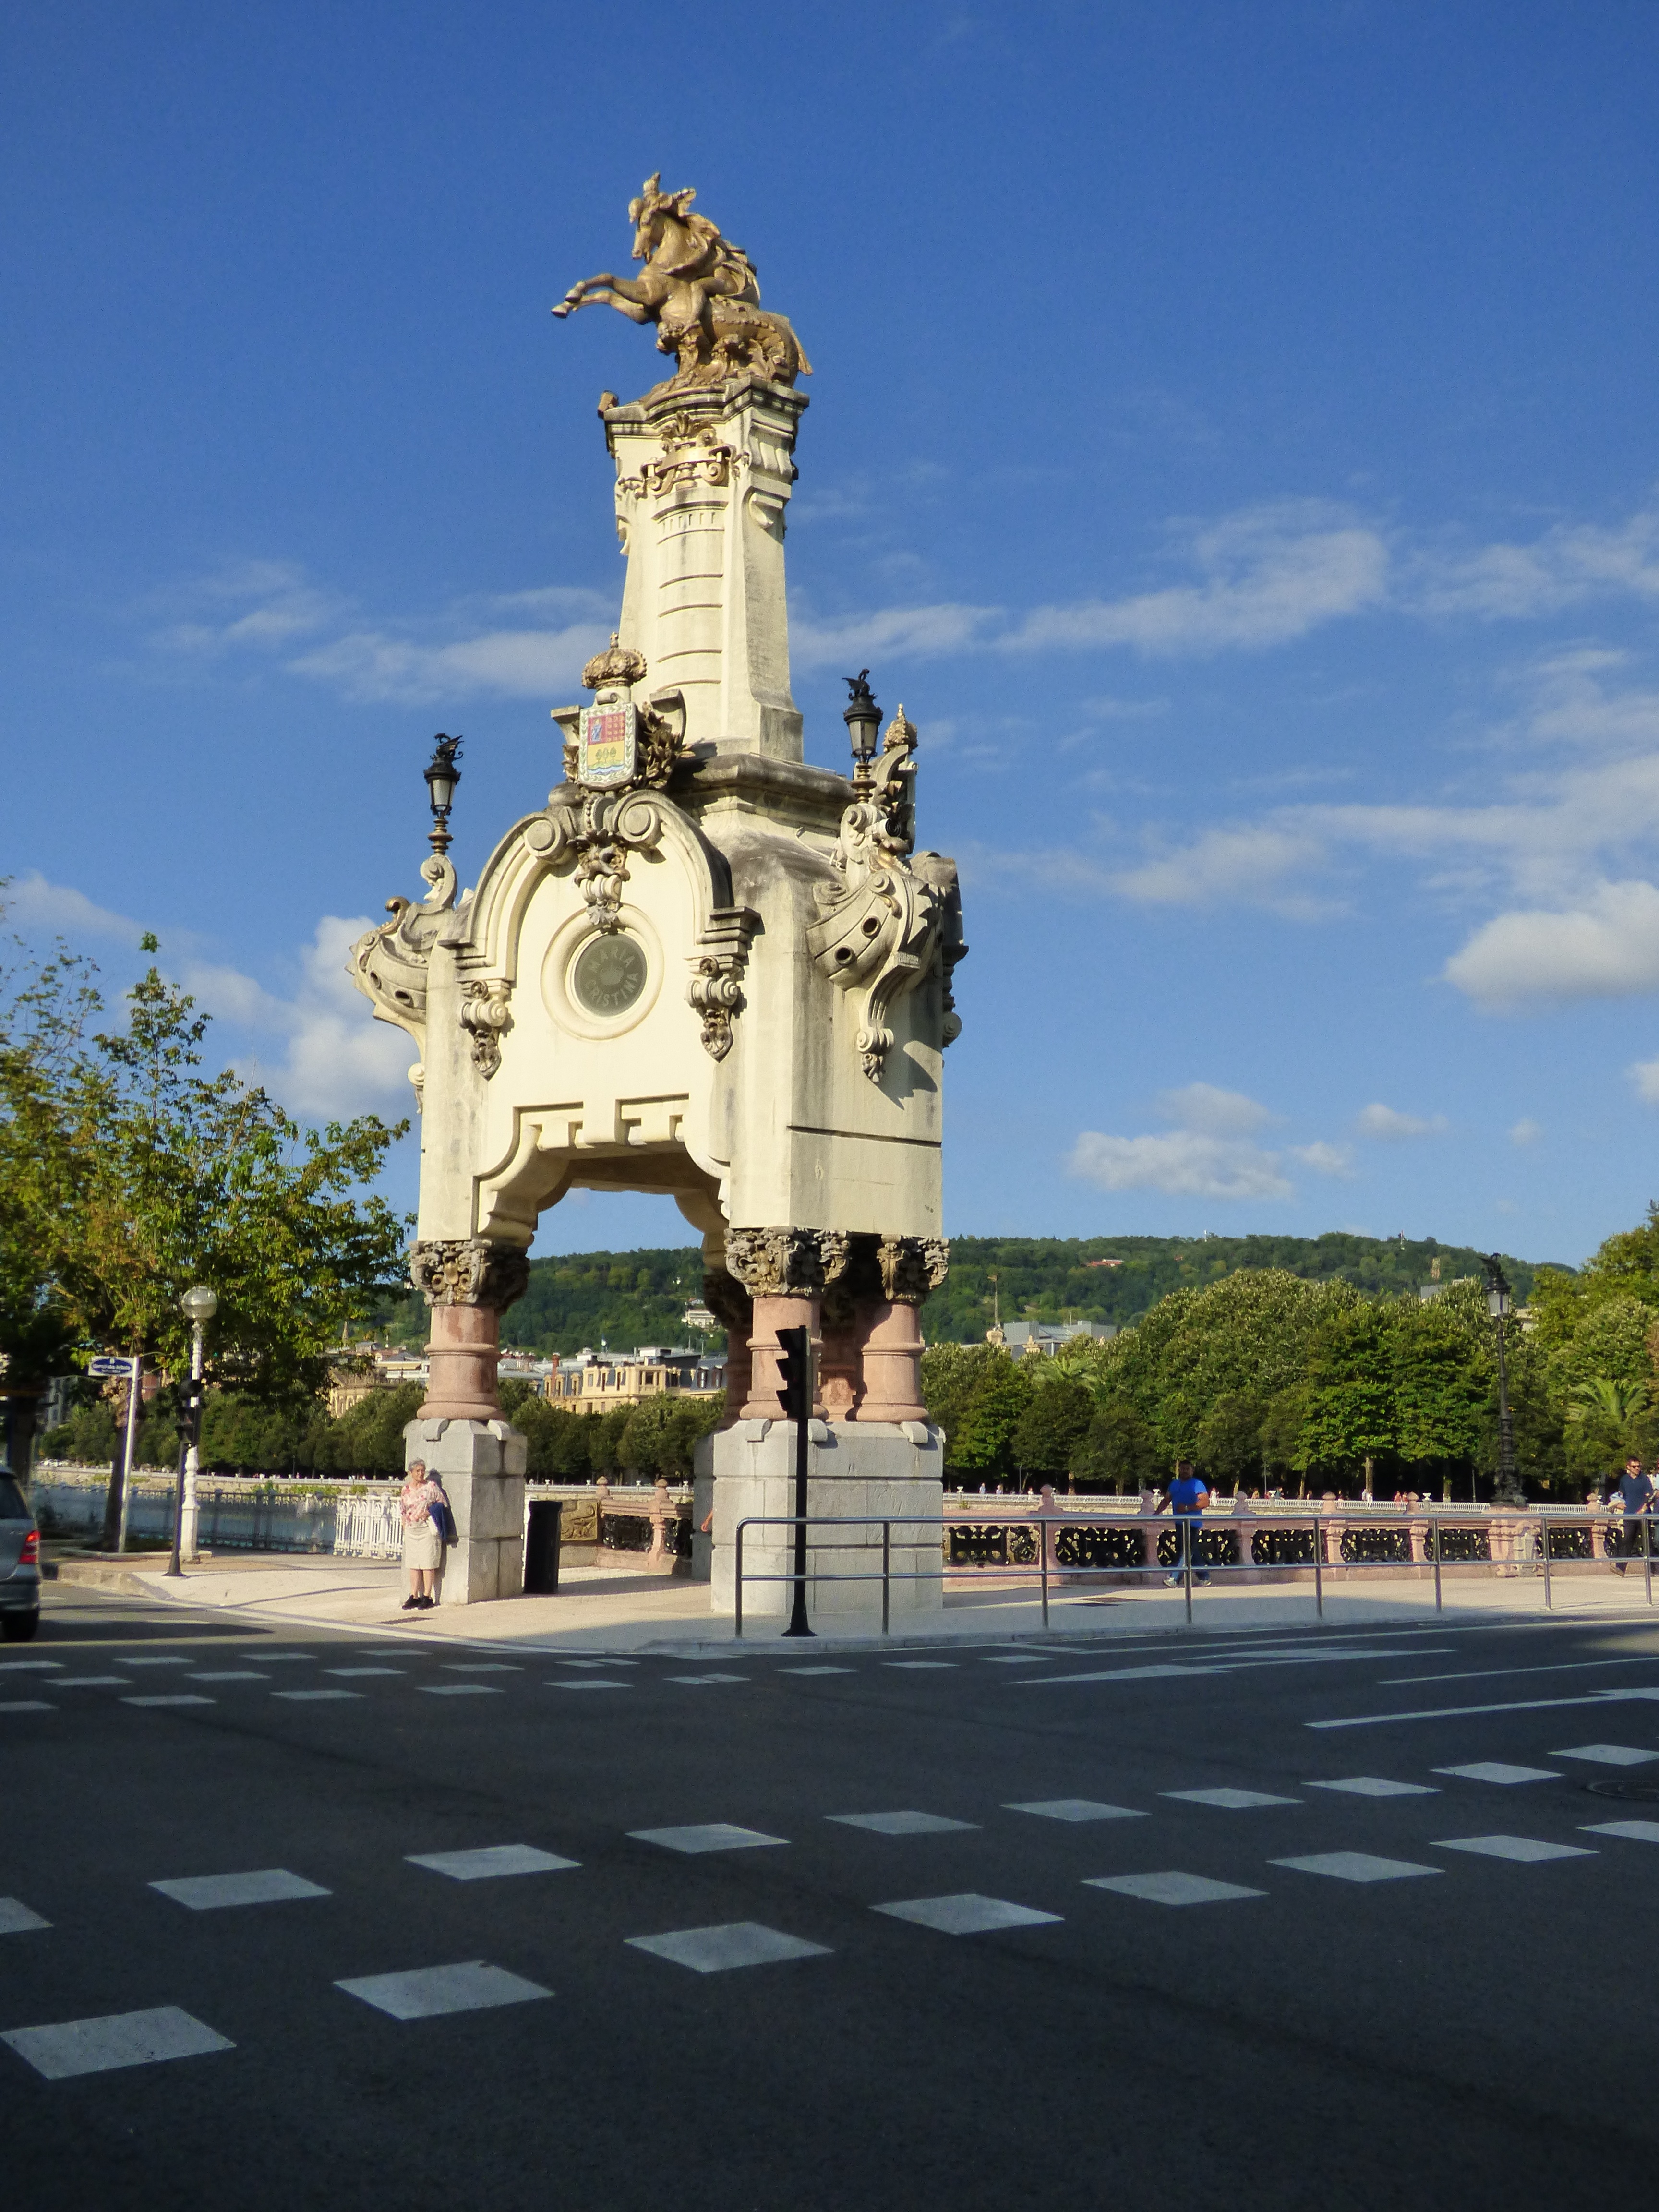
city, monument, travel, statue, tower, plaza, landmark, clock tower, spain, sculptures, town square, san sebastian, obelisks, maria cristina bridge